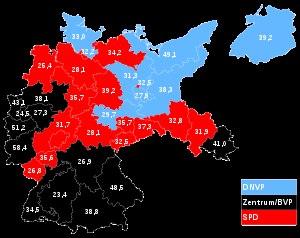
Le Parti populaire national allemand était un parti politique allemand à l'époque de la république de Weimar, se situant à droite ou à l'extrême-droite.